Mount Sabyinyo

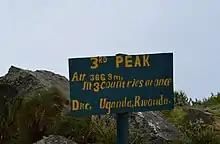
The sign marking the border tripoint at the summit of Mount Sabyinyo.

Mount Sabyinyo ("Sabyinyo" is derived from the Kinyarwanda word "Iryinyo", meaning "tooth"; also "Sabyinyo, Sabyinio") is an extinct volcano in eastern Africa in the Virunga Mountains. Mount Sabyinyo is the oldest volcano of the range. It is north-east of Lake Kivu, one of the African Great Lakes, and west of Lake Bunyonyi in Uganda. The summit of the mountain, at , marks the intersection of the borders of the Democratic Republic of the Congo (DRC), Rwanda, and Uganda, and holds religious significance for local tribes. It also is within the adjoining national parks established by these countries: Virunga National Park in the DRC, the Volcanoes National Park in Rwanda, and Mgahinga Gorilla National Park in Uganda.